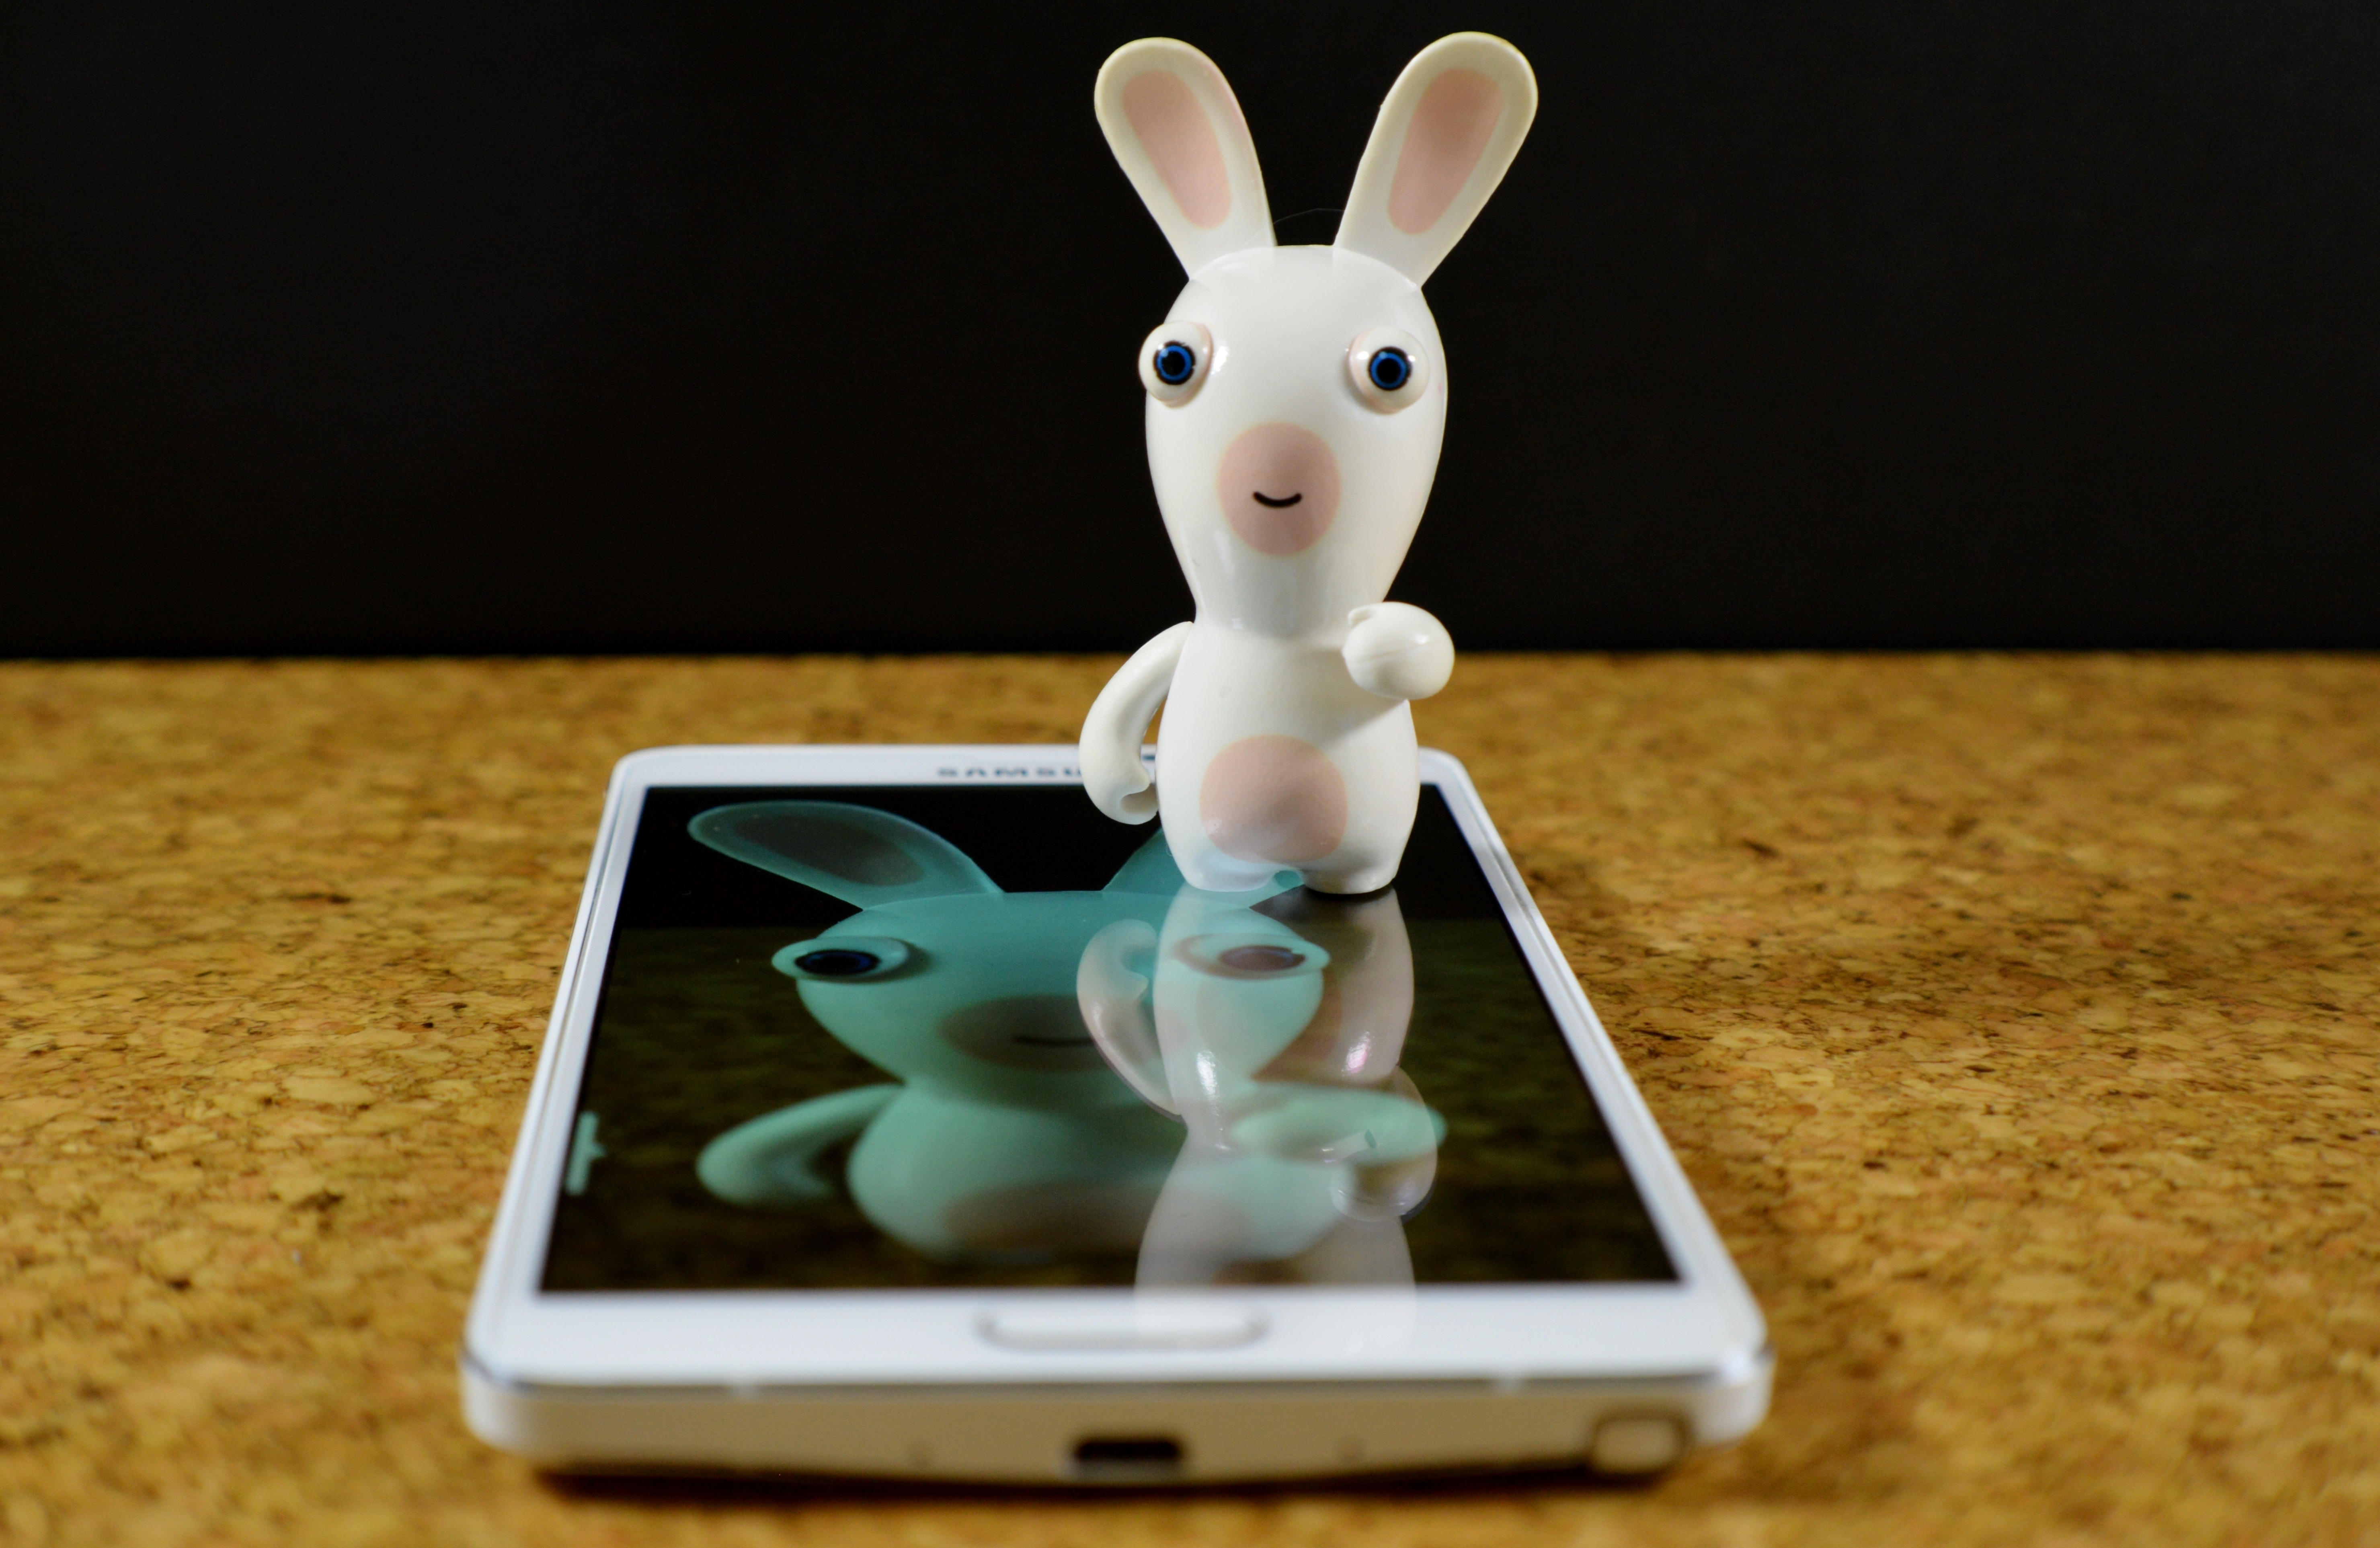
smartphone, white, toy, rabbit, hare, samsung, figurine, funny